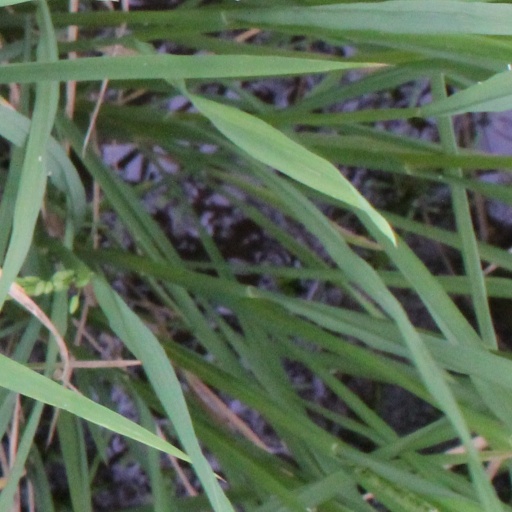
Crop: rice